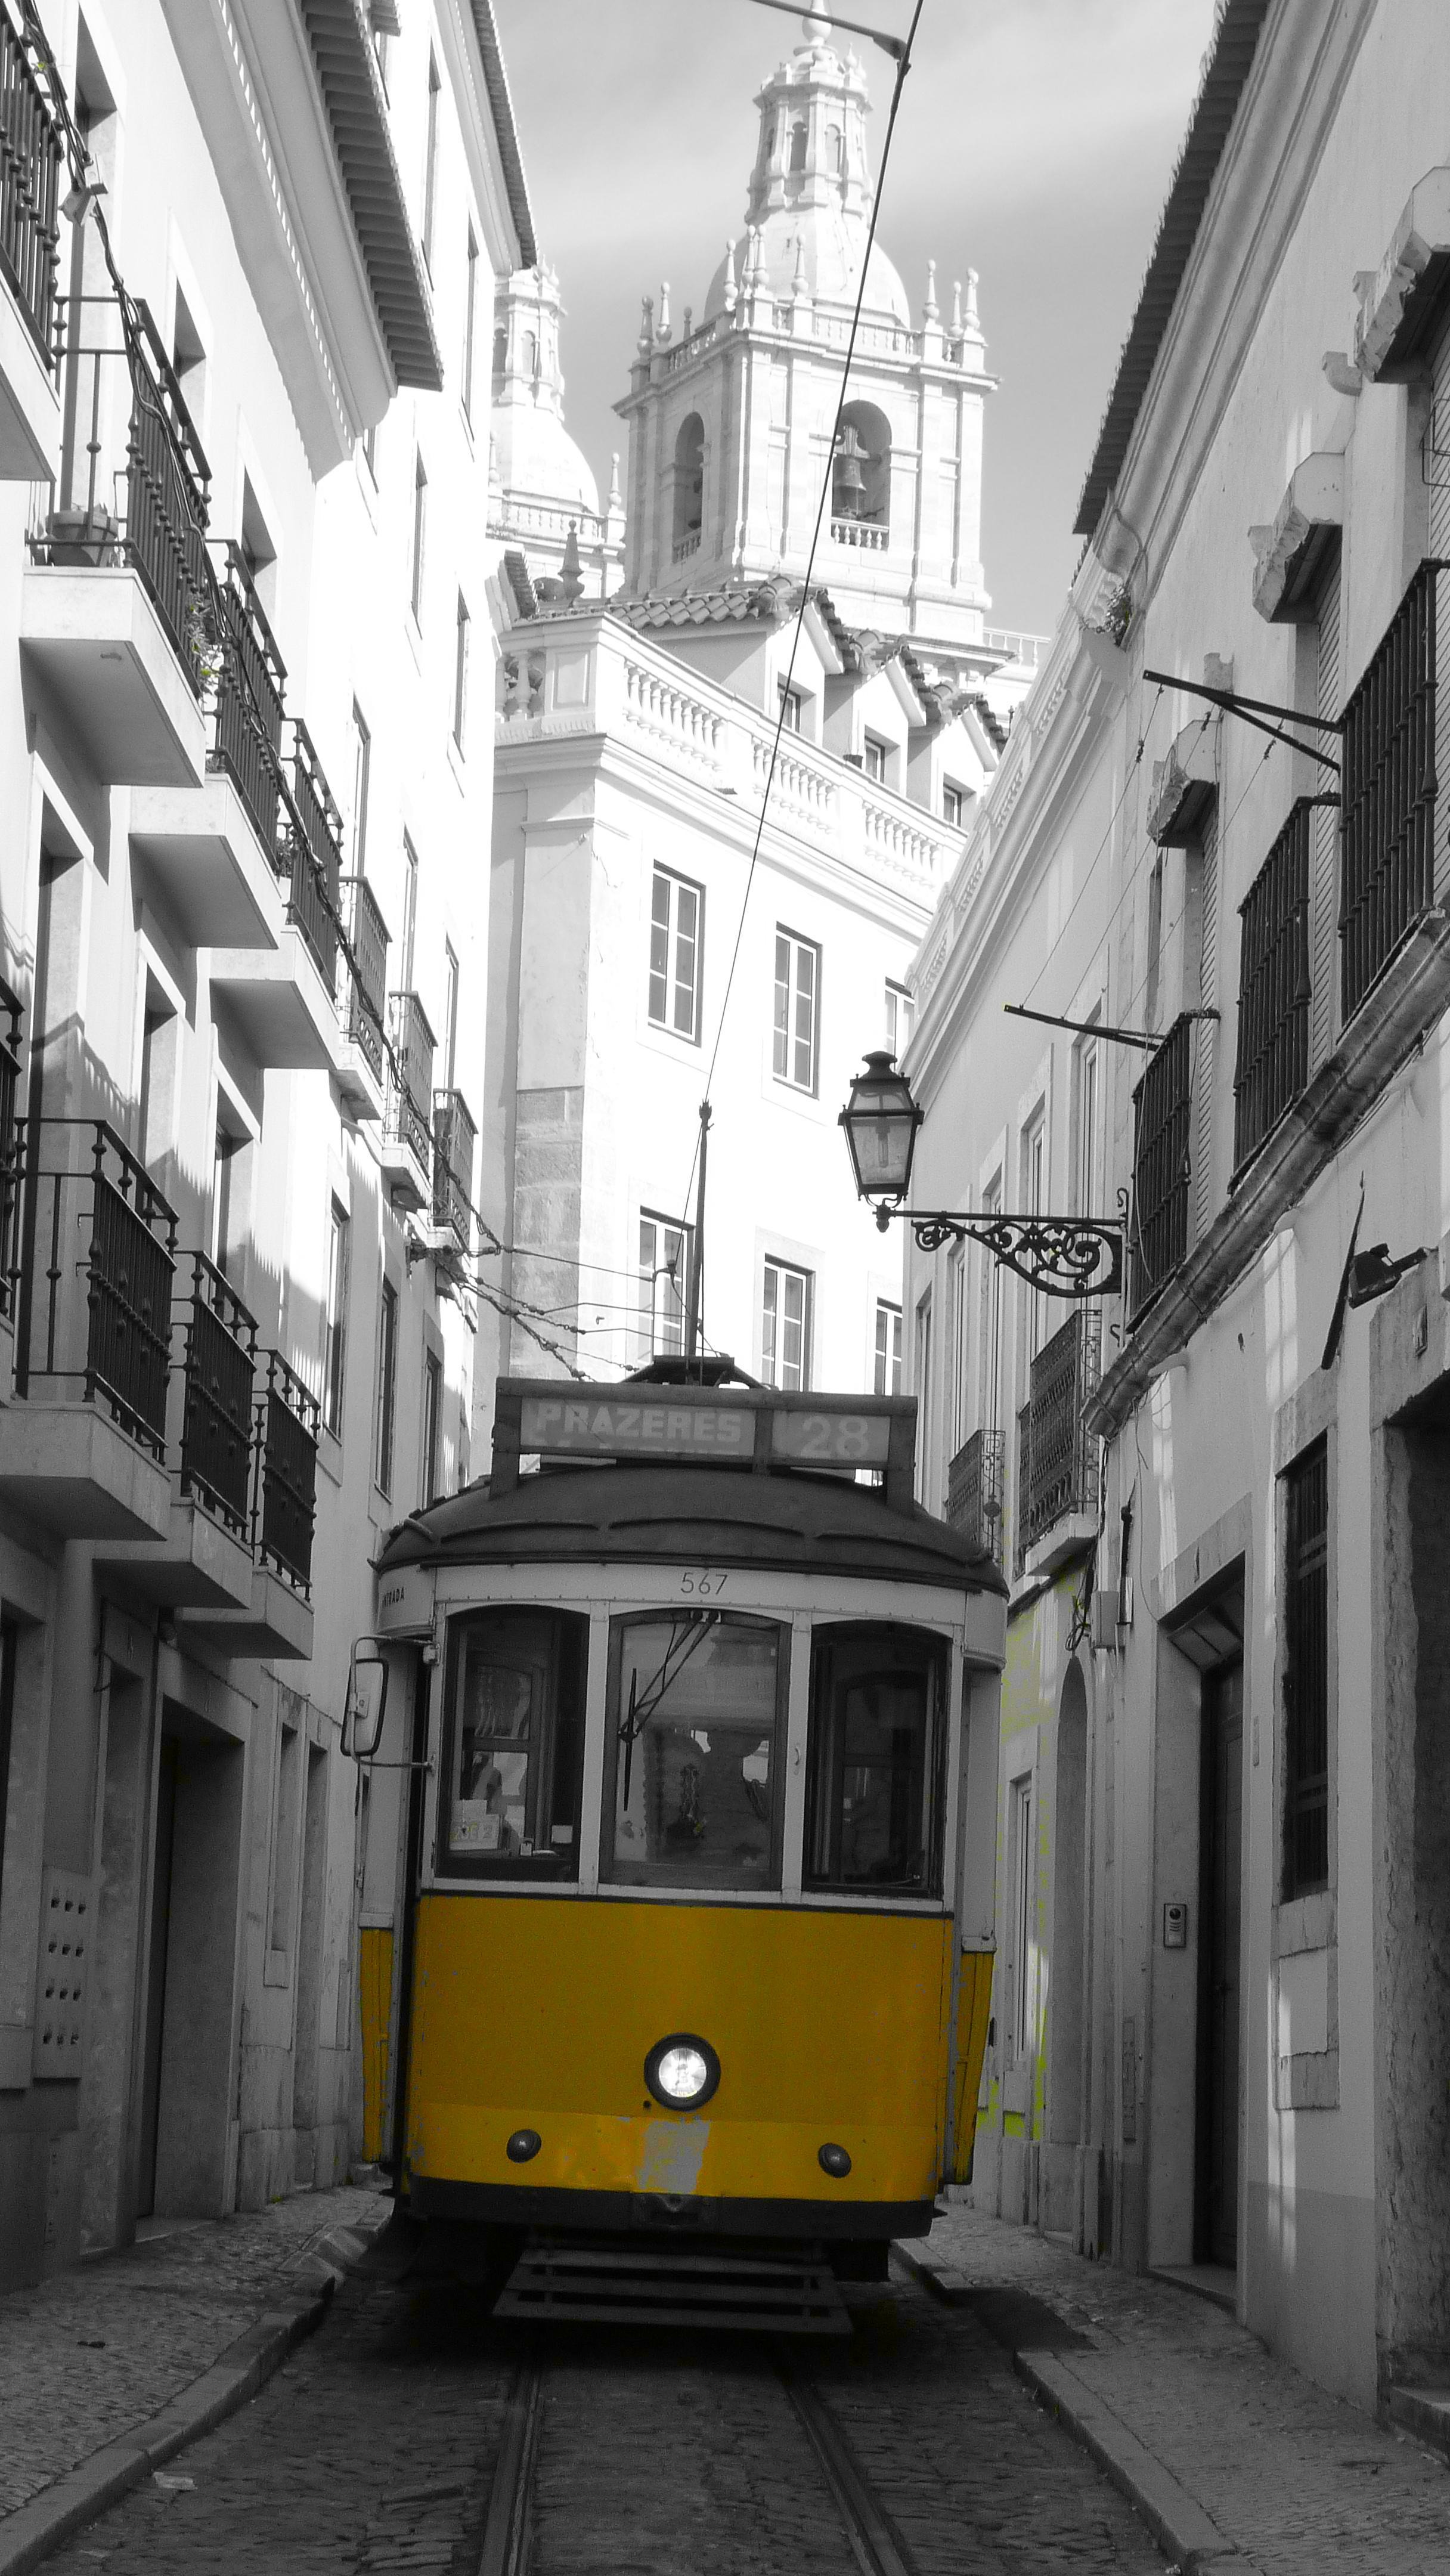
black and white, architecture, road, traffic, street, tram, transport, vehicle, monochrome, lane, public transport, old town, lisbon, means of transport, land vehicle, monochrome photography, mode of transport, rolling stock, metropolitan area